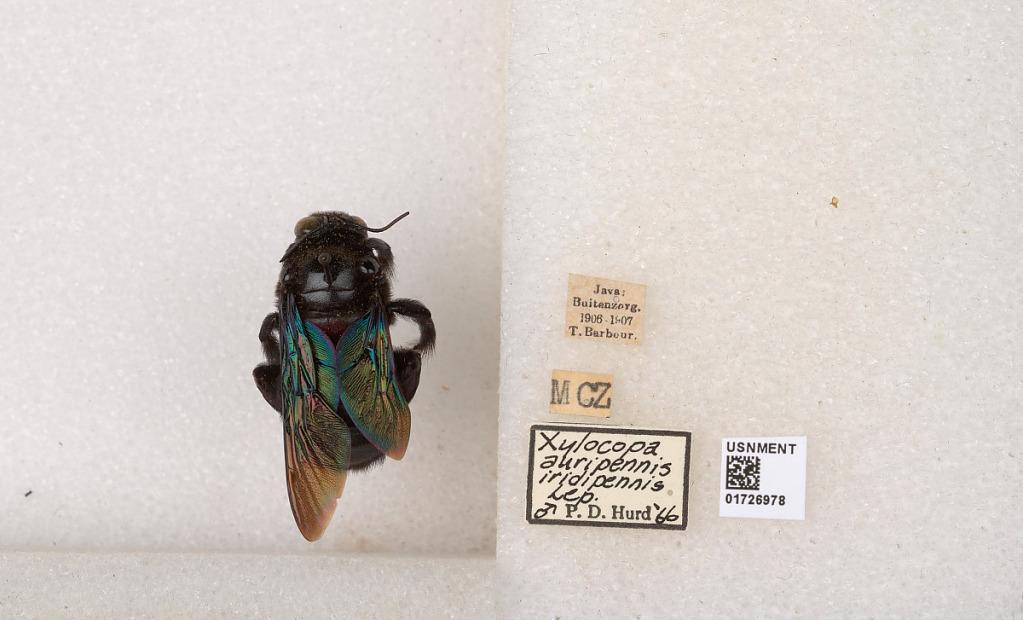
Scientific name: Xylocopa (Biluna) iridipennis Lepeletier
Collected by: T. Barbour
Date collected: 1906-1-1
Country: Indonesia
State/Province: West Java
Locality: Buitenzorg
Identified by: Hurd, P. D.